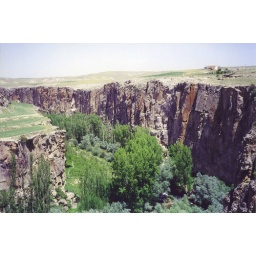
A lovely day spent walking through the gorge, followed by a nice fish lunch.